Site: brandenburg
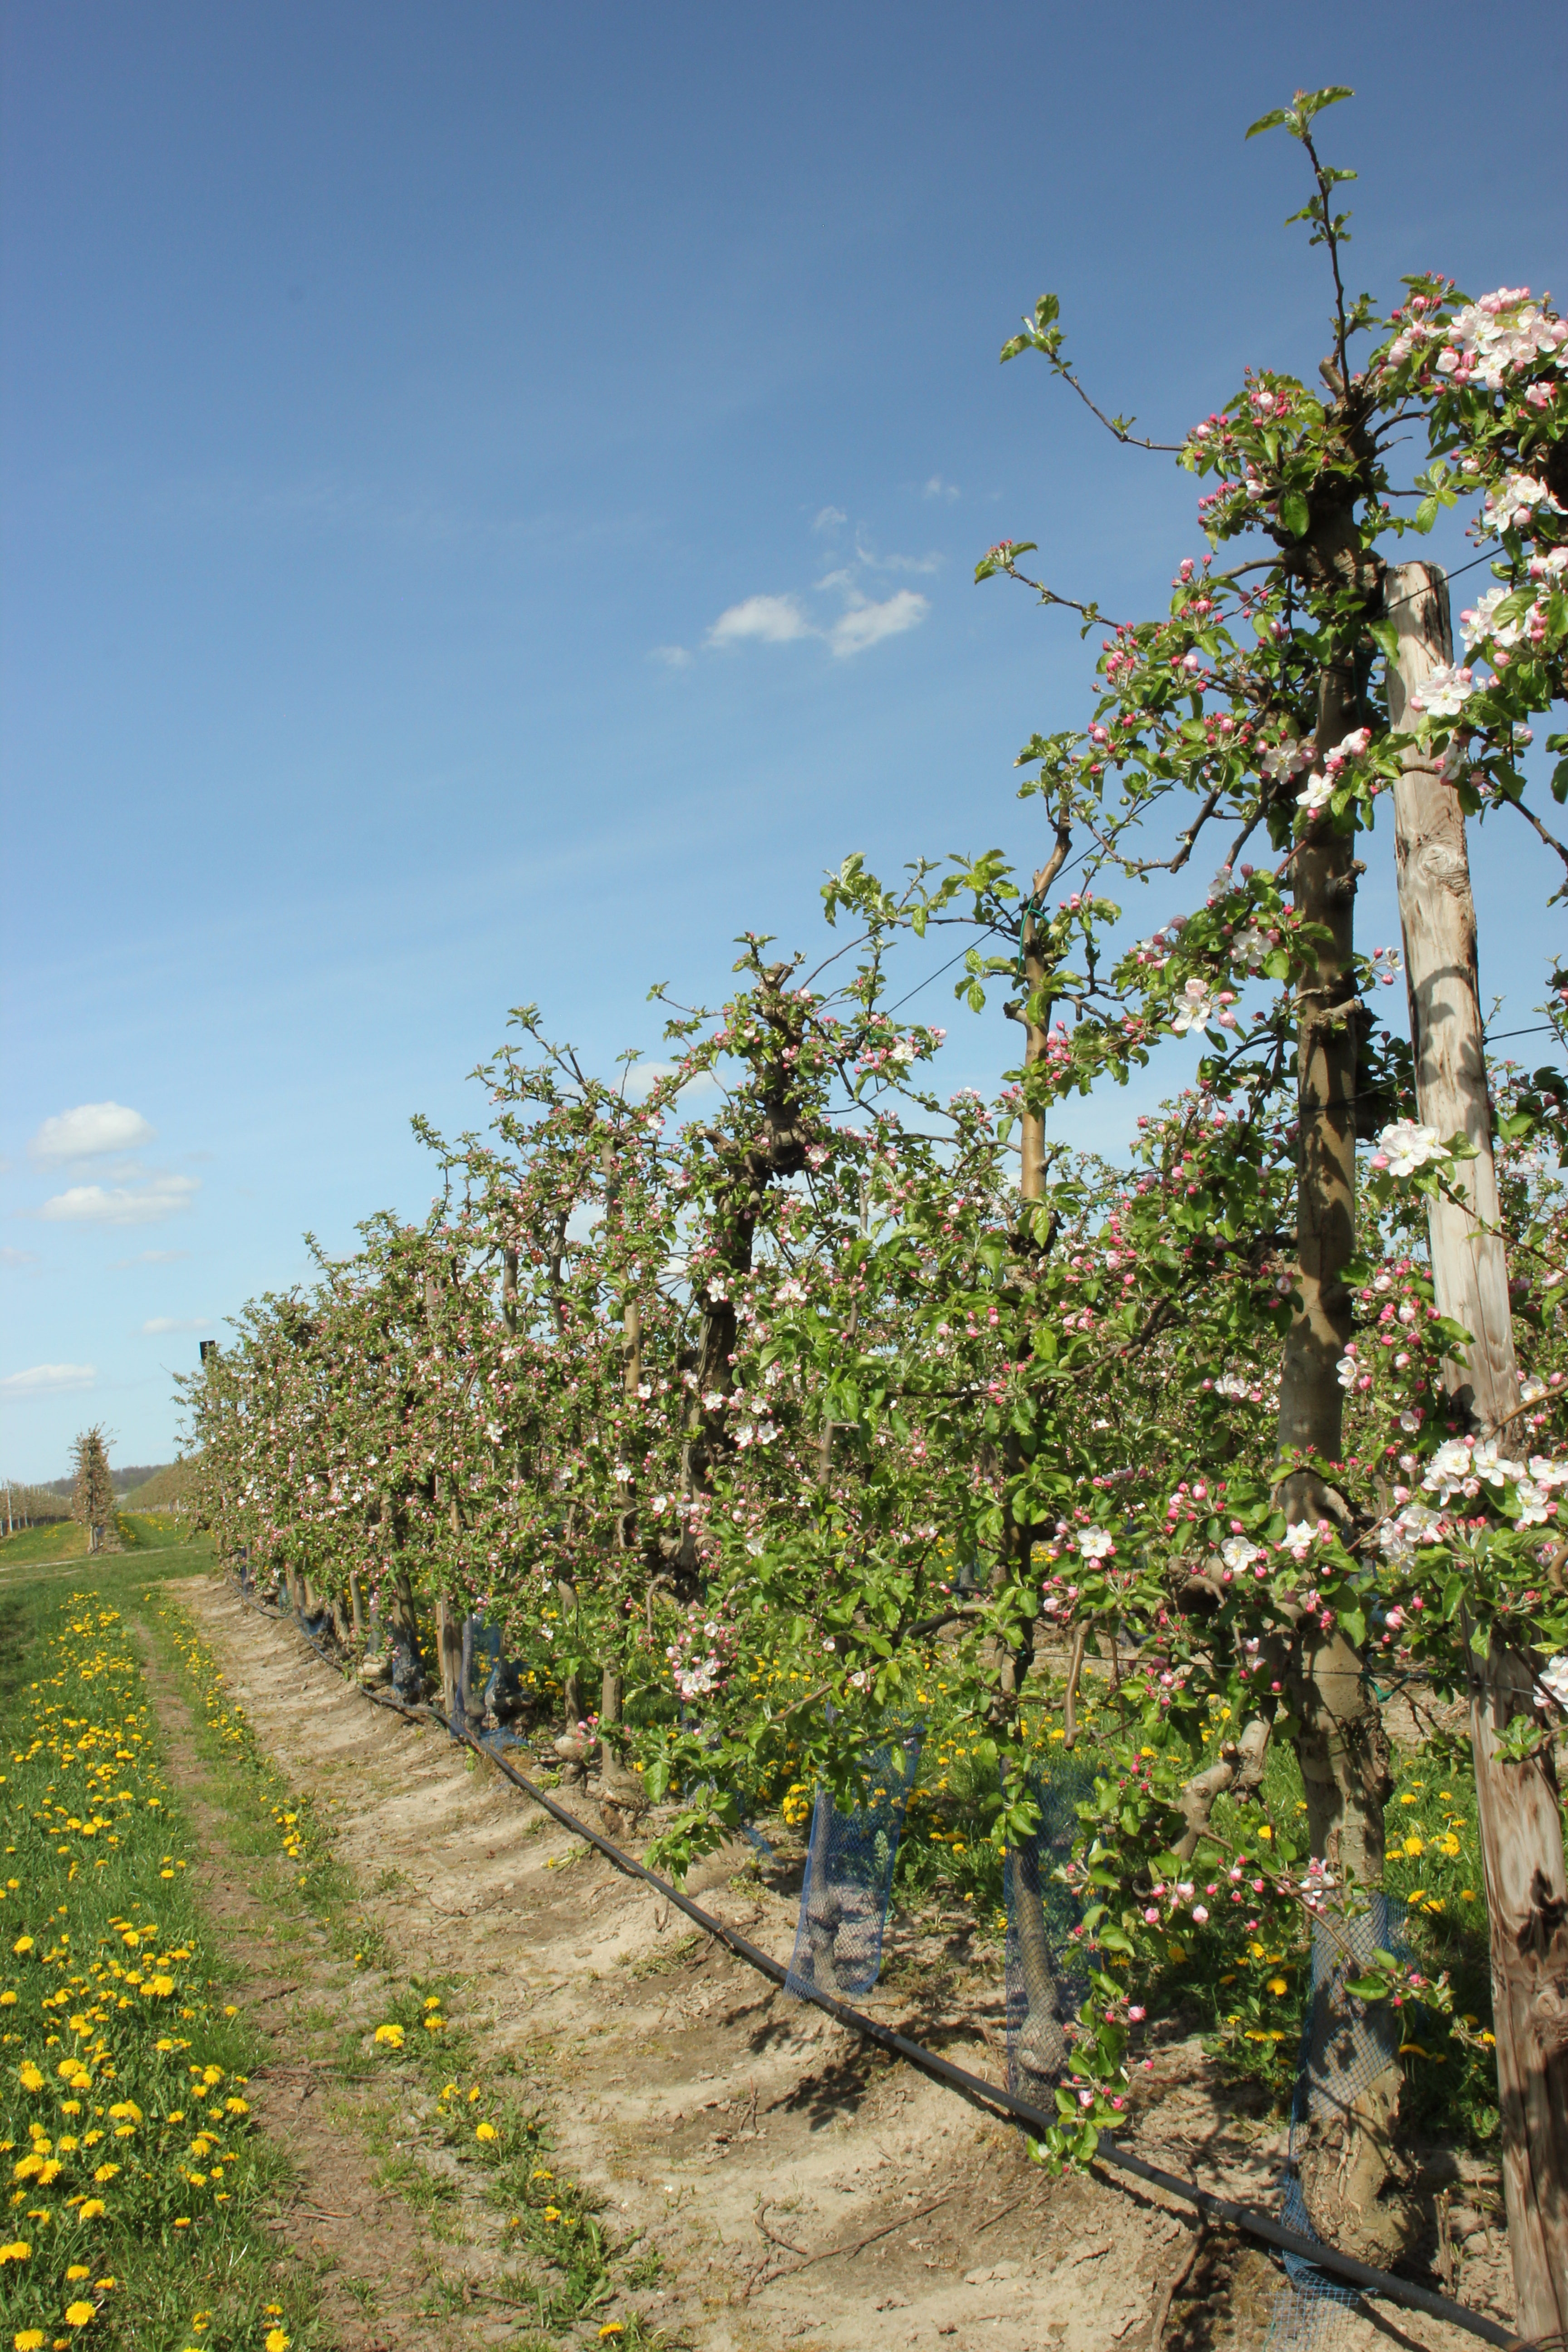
Growth stage (BBCH 57): Inflorescence emergence